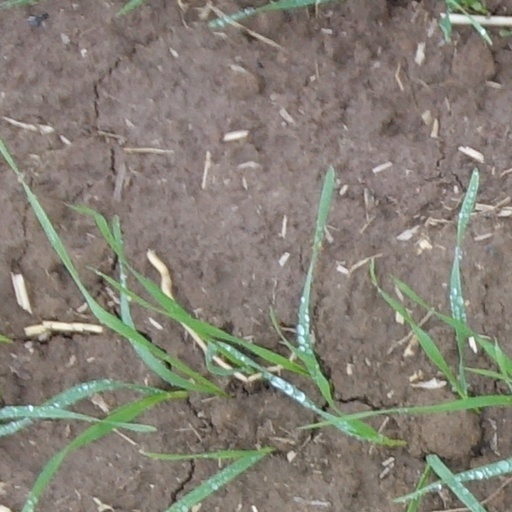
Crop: wheat